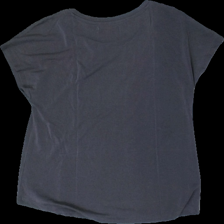
View: back
Type: T-shirt
Category: Ladies
Brand: Not in the list
Brand text on label: First Class Collection
Colors: Grey
Material: 100% viscose
Cut: Regular, C-collar
Size: S
Season: All
Price range: 50-100
Recommended usage: Reuse